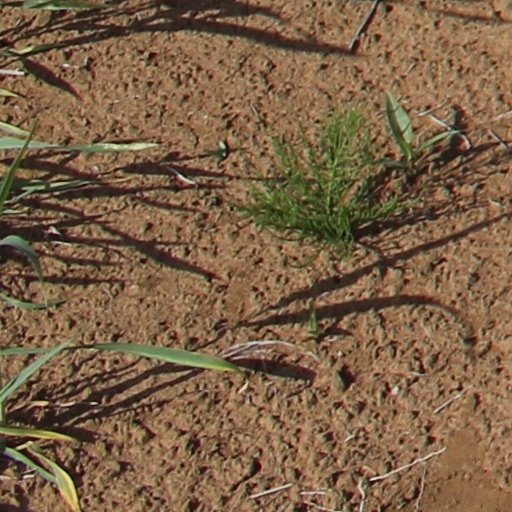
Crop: wheat